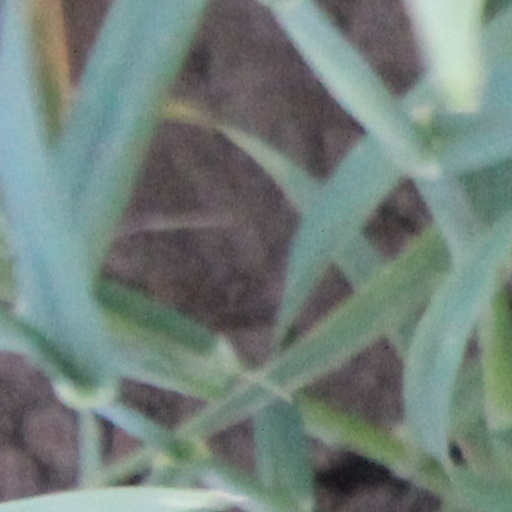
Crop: wheat